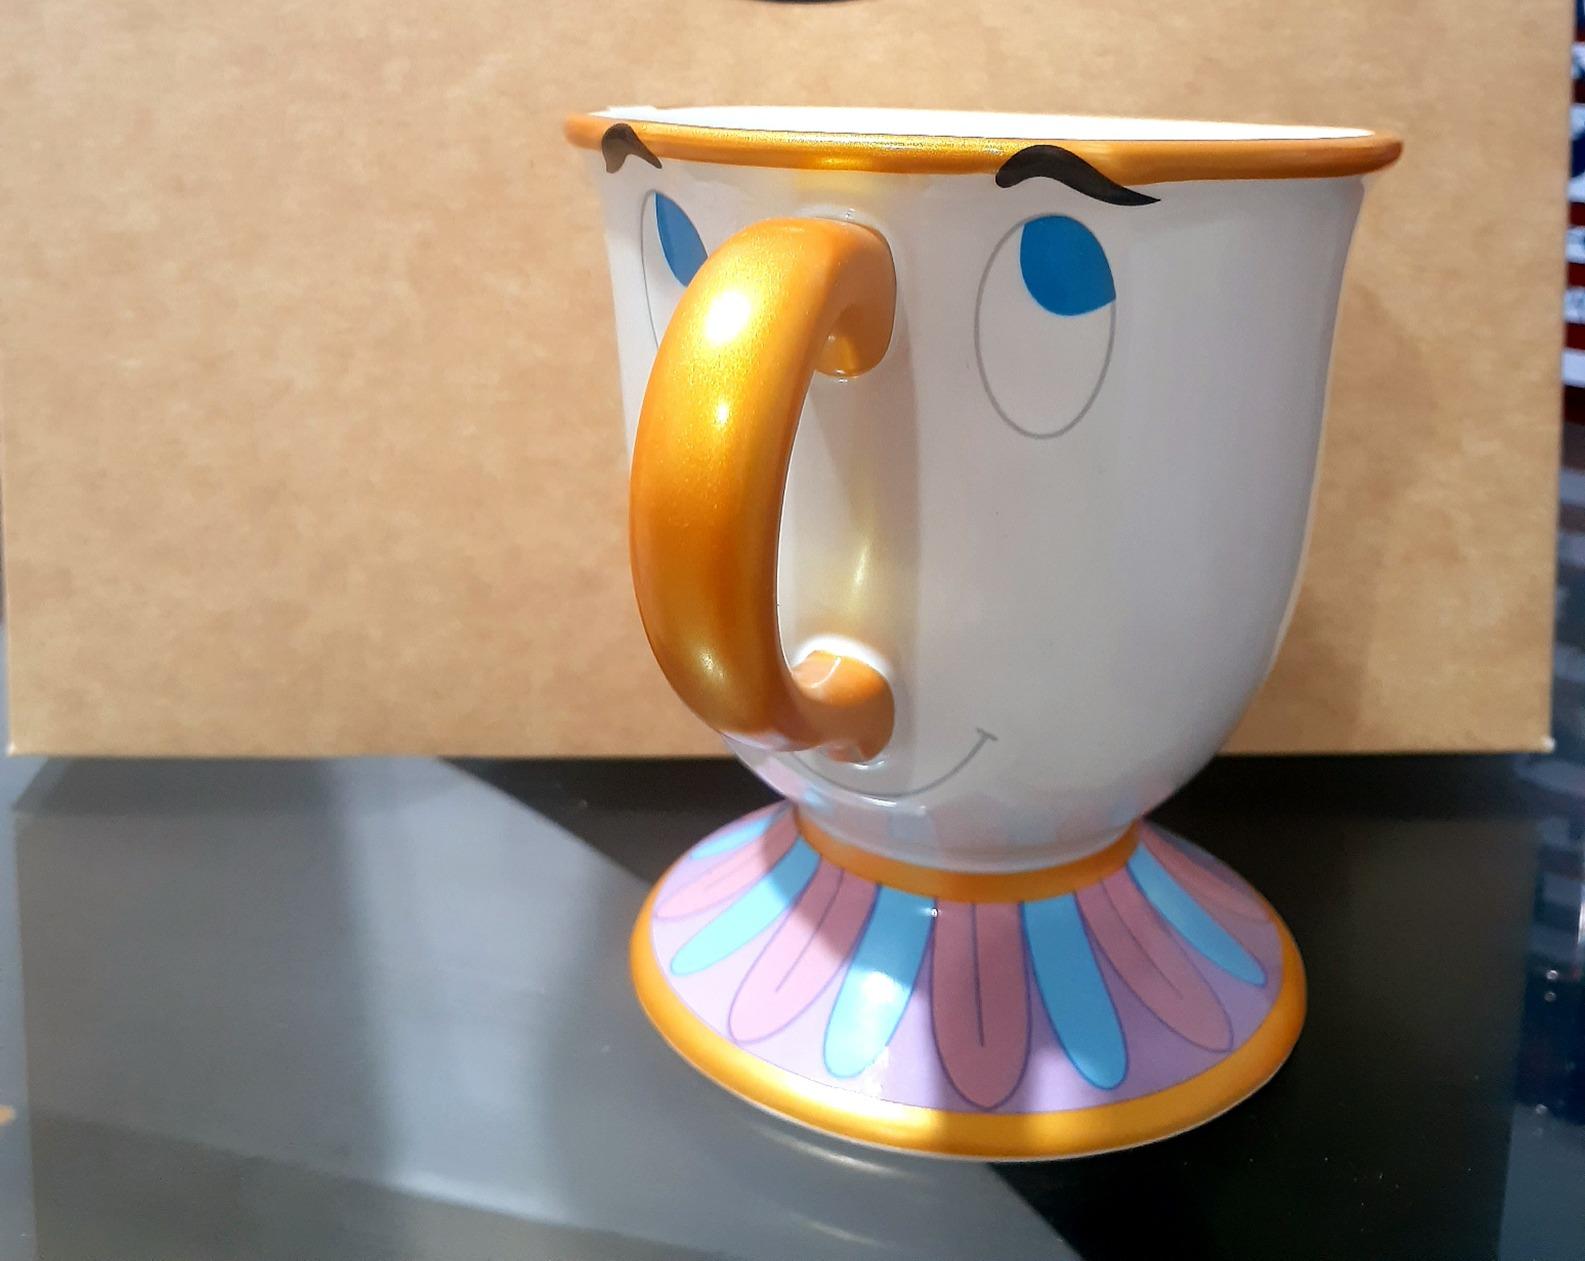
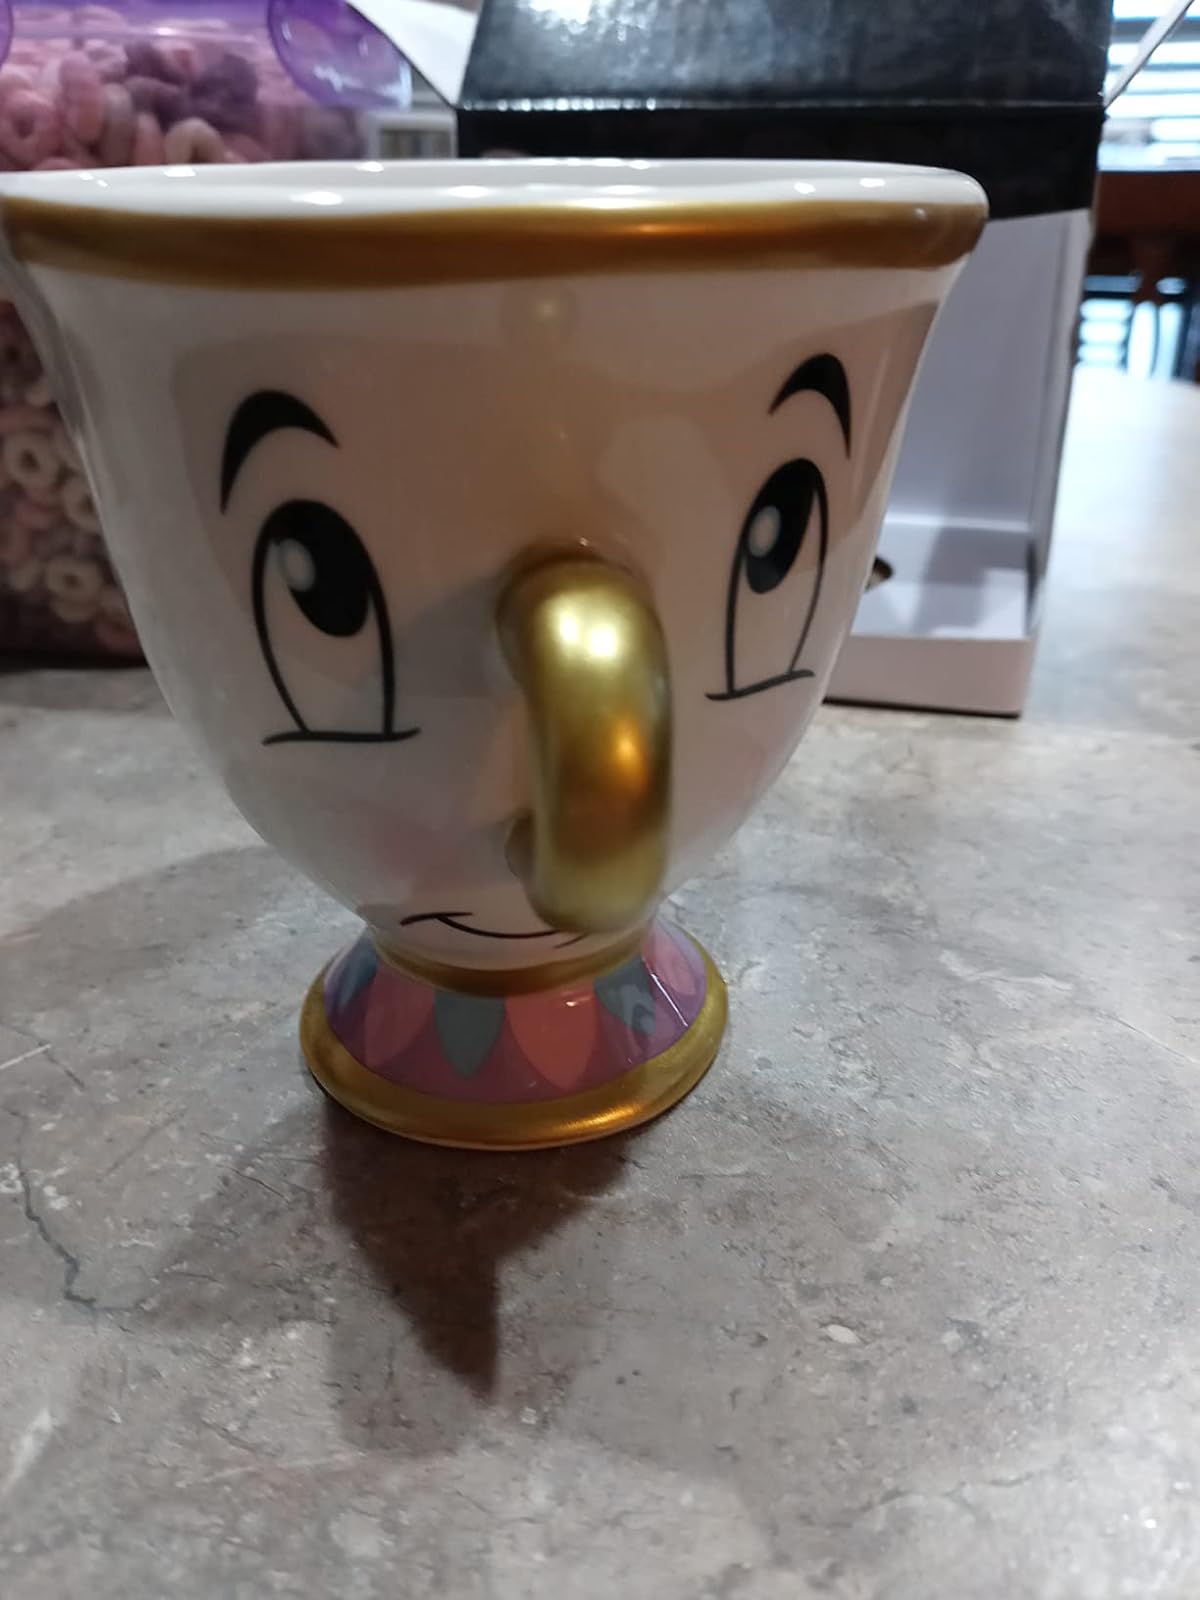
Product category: items_mug
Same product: no